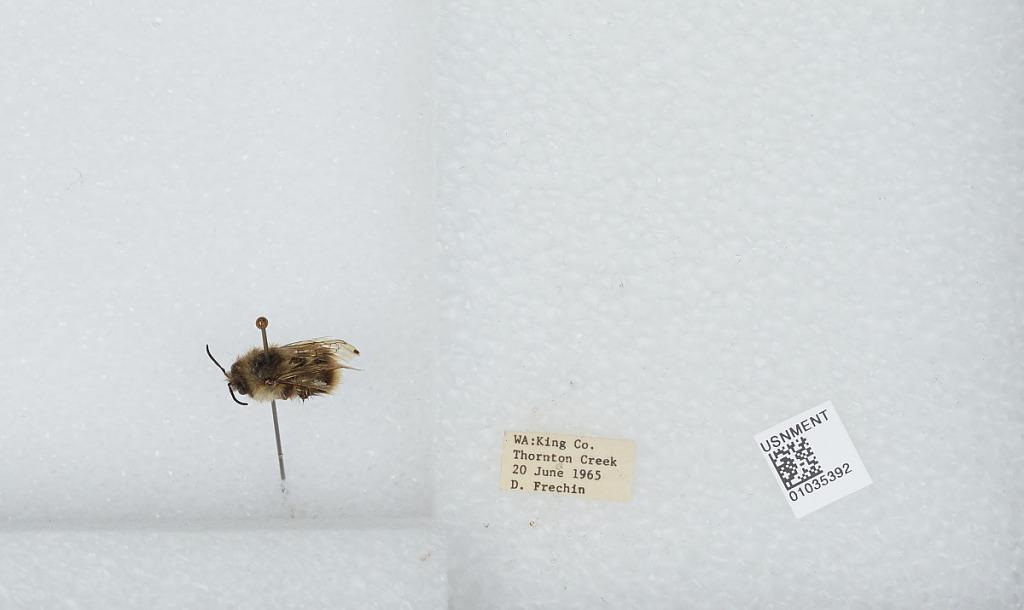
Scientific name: Bombus (Pyrobombus) mixtus Cresson
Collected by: D. Frechin
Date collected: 1965-6-20
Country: United States
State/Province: Washington
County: King
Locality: Thornton Creek
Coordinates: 47.7031, -122.309